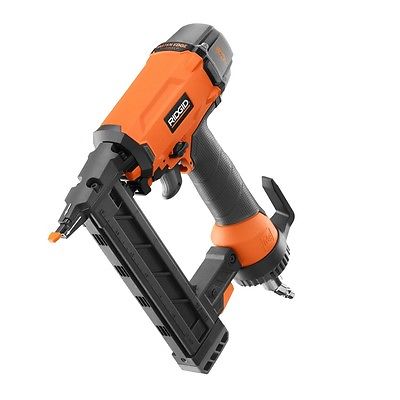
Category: stapler